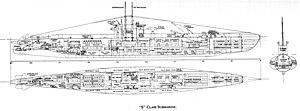
Le HMS Spiteful était un sous-marin de la troisième série d'unités de la classe S, construit pour la Royal Navy pendant la Seconde Guerre mondiale.
Le HMS Satyr était un sous-marin de la troisième série d'unités de la classe S, construit pour la Royal Navy pendant la Seconde Guerre mondiale par le chantier naval Scotts, de Greenock.